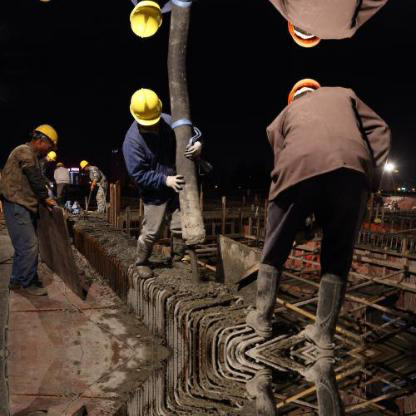
Objects in the image:
label: helmet
label: helmet
label: helmet
label: helmet
label: helmet
label: helmet
label: helmet